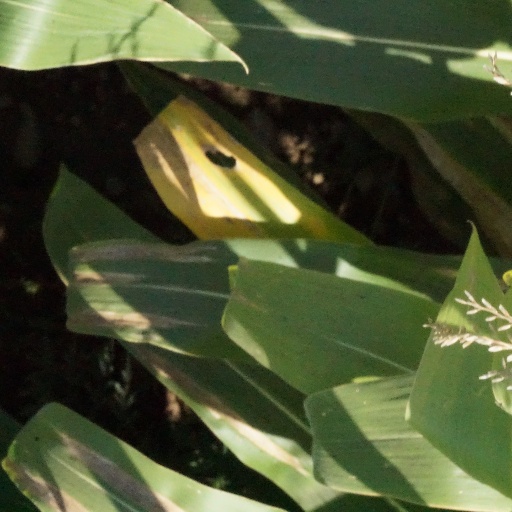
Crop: maize; corn